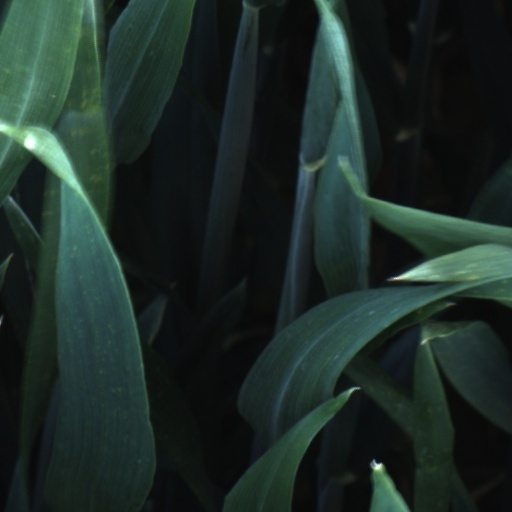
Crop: wheat